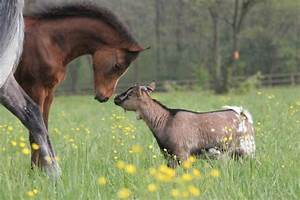
Label: cavallo